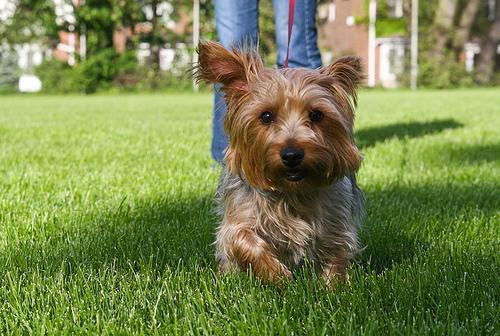
silky_terrier